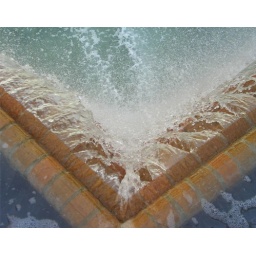
taken at the fountain in front of the main cooper street bridge